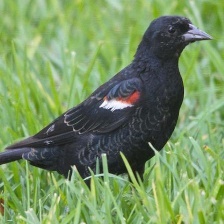
Species: TRICOLORED BLACKBIRD
Scientific name: AGELAIUS TRICOLOR